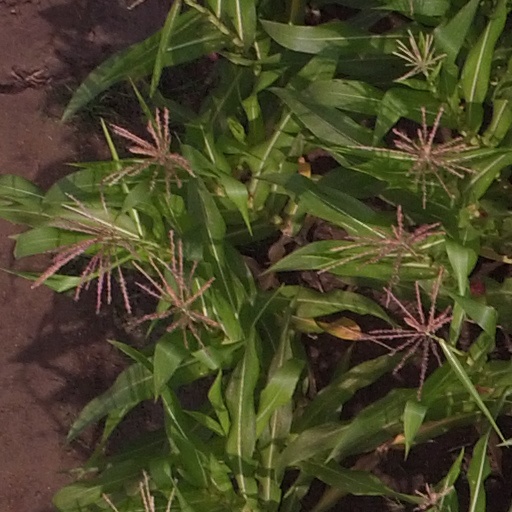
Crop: maize; corn